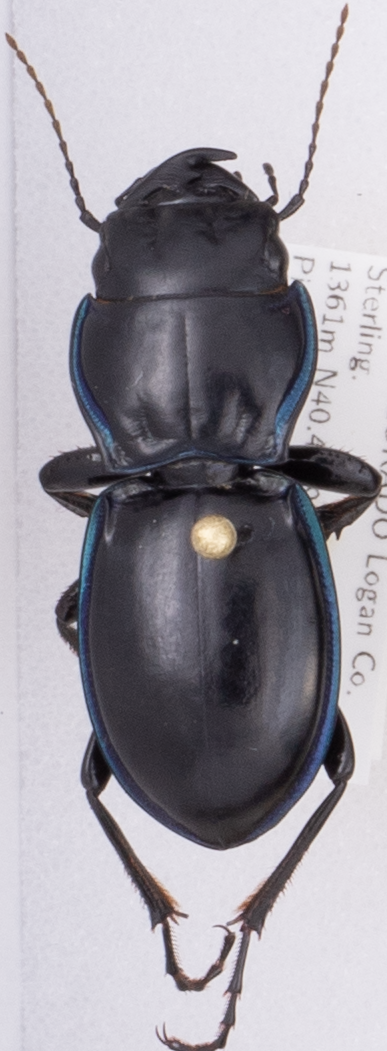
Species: Pasimachus elongatus
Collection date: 2018-07-12
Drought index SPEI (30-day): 0.792
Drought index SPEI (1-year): -0.33
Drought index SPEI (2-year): -0.418